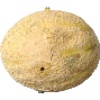
Label: Cantaloupe 2